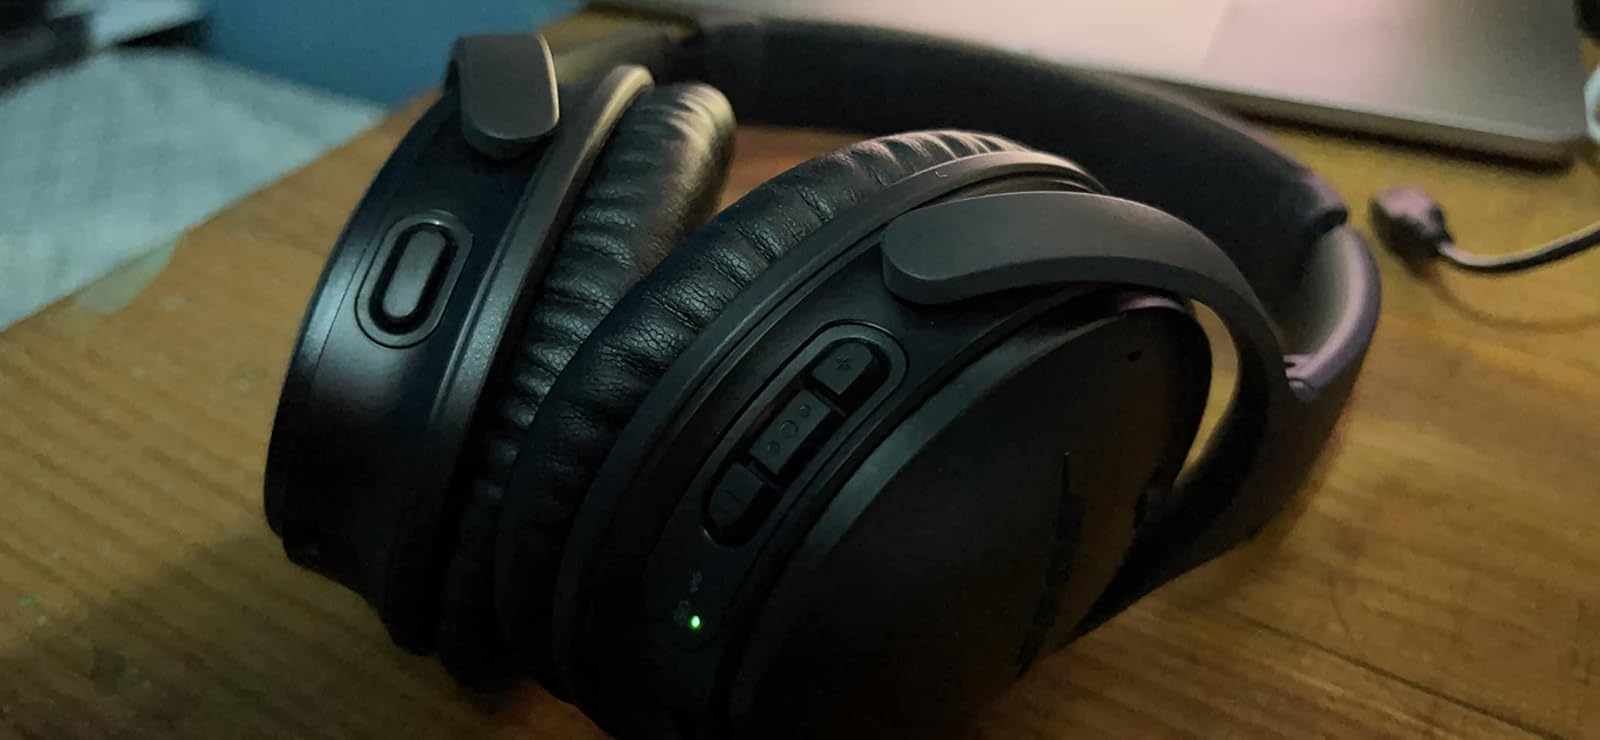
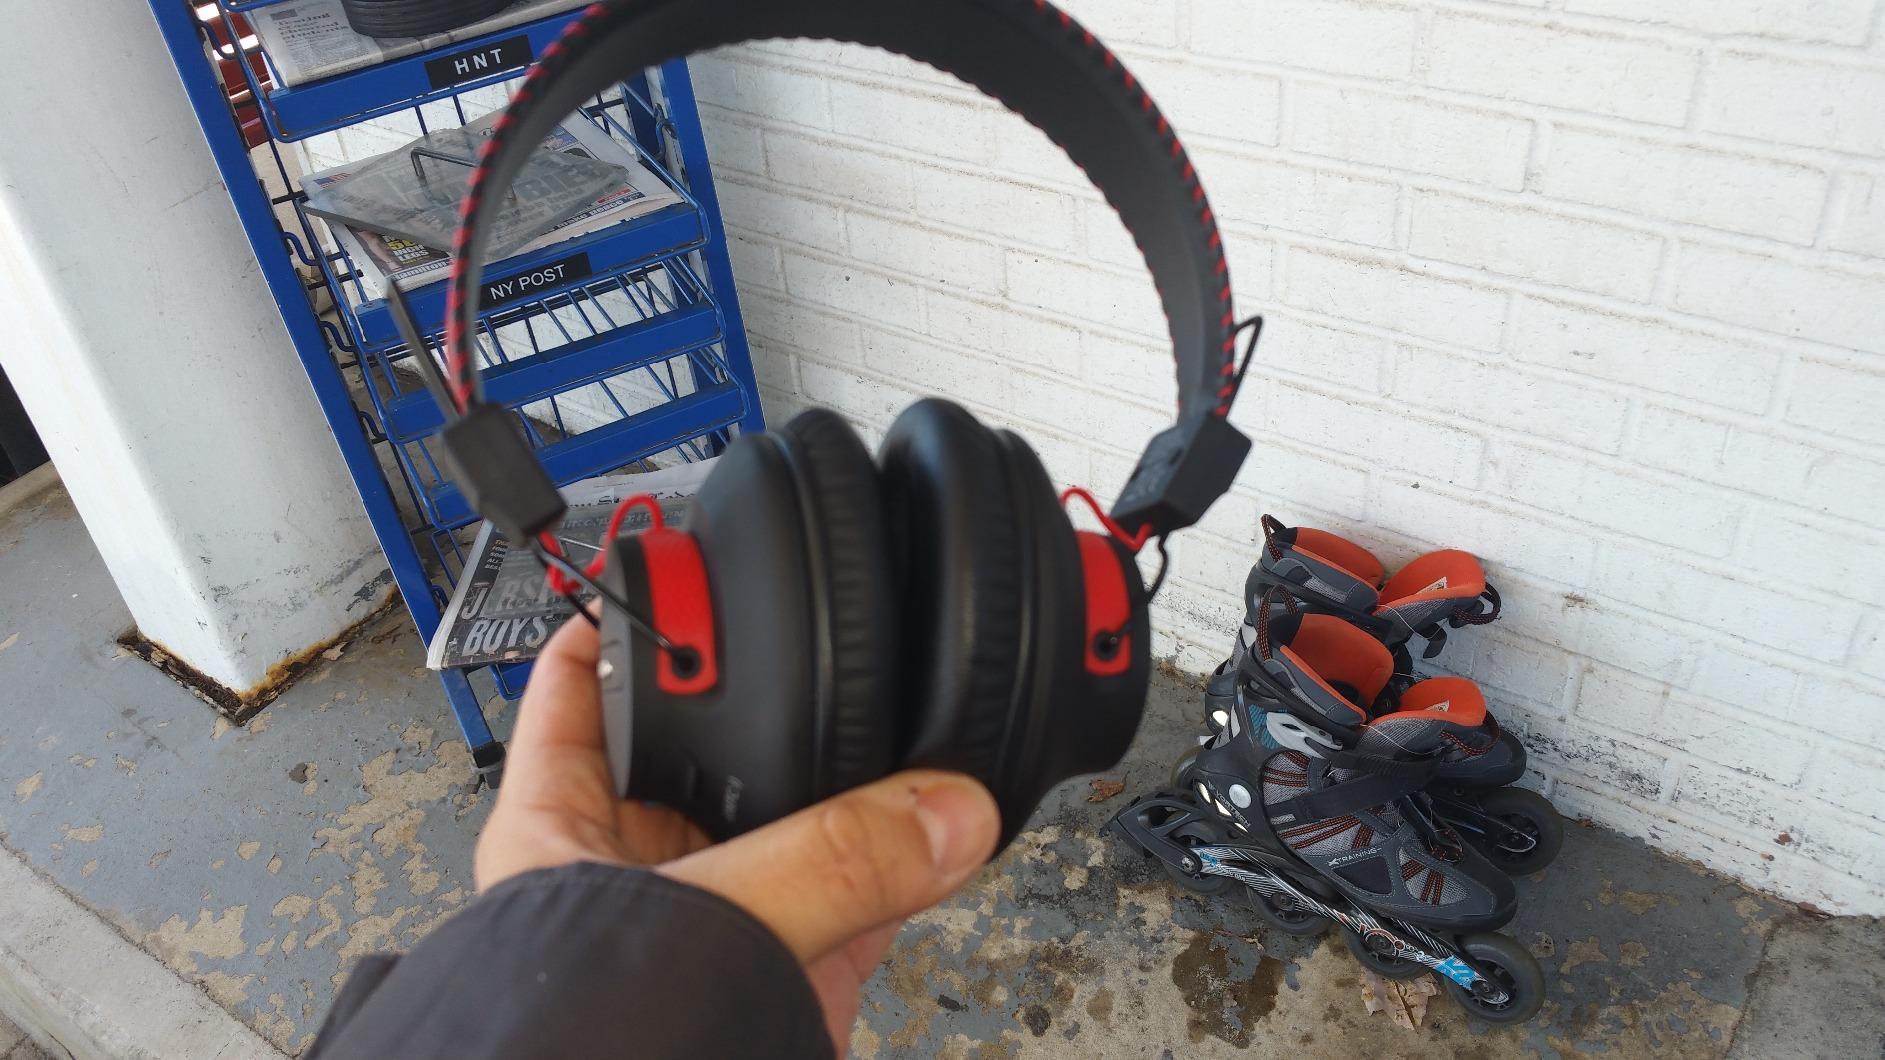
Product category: headphones
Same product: no